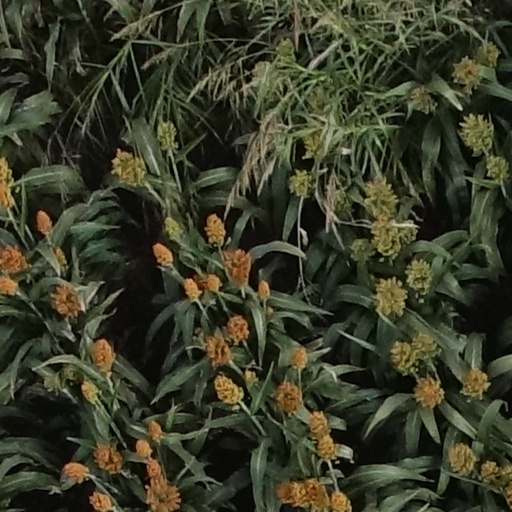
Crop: sorghum